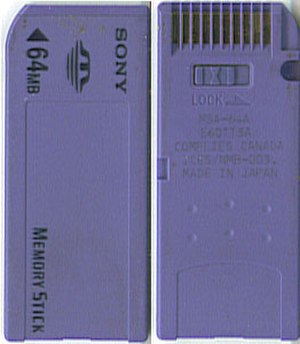
Hukommelseskort / Korttyper
Memory Stick
Hukommelseskort er et digitalt permanent lagermedie, som bliver anvendt i blandt andet nogle mobiltelefoner, digitalkameraer, mp3-afspillere og mange andre apparater.